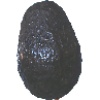
Label: avocado